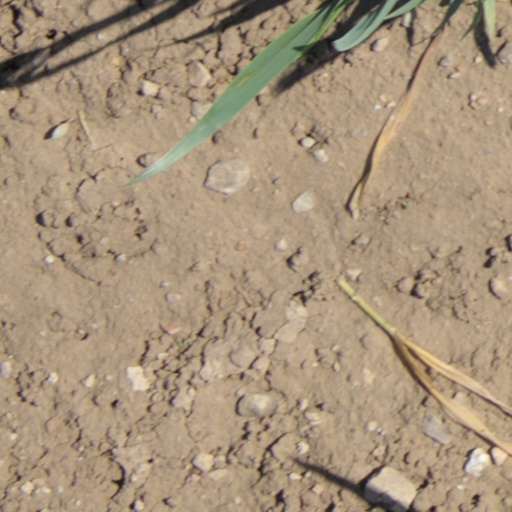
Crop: wheat